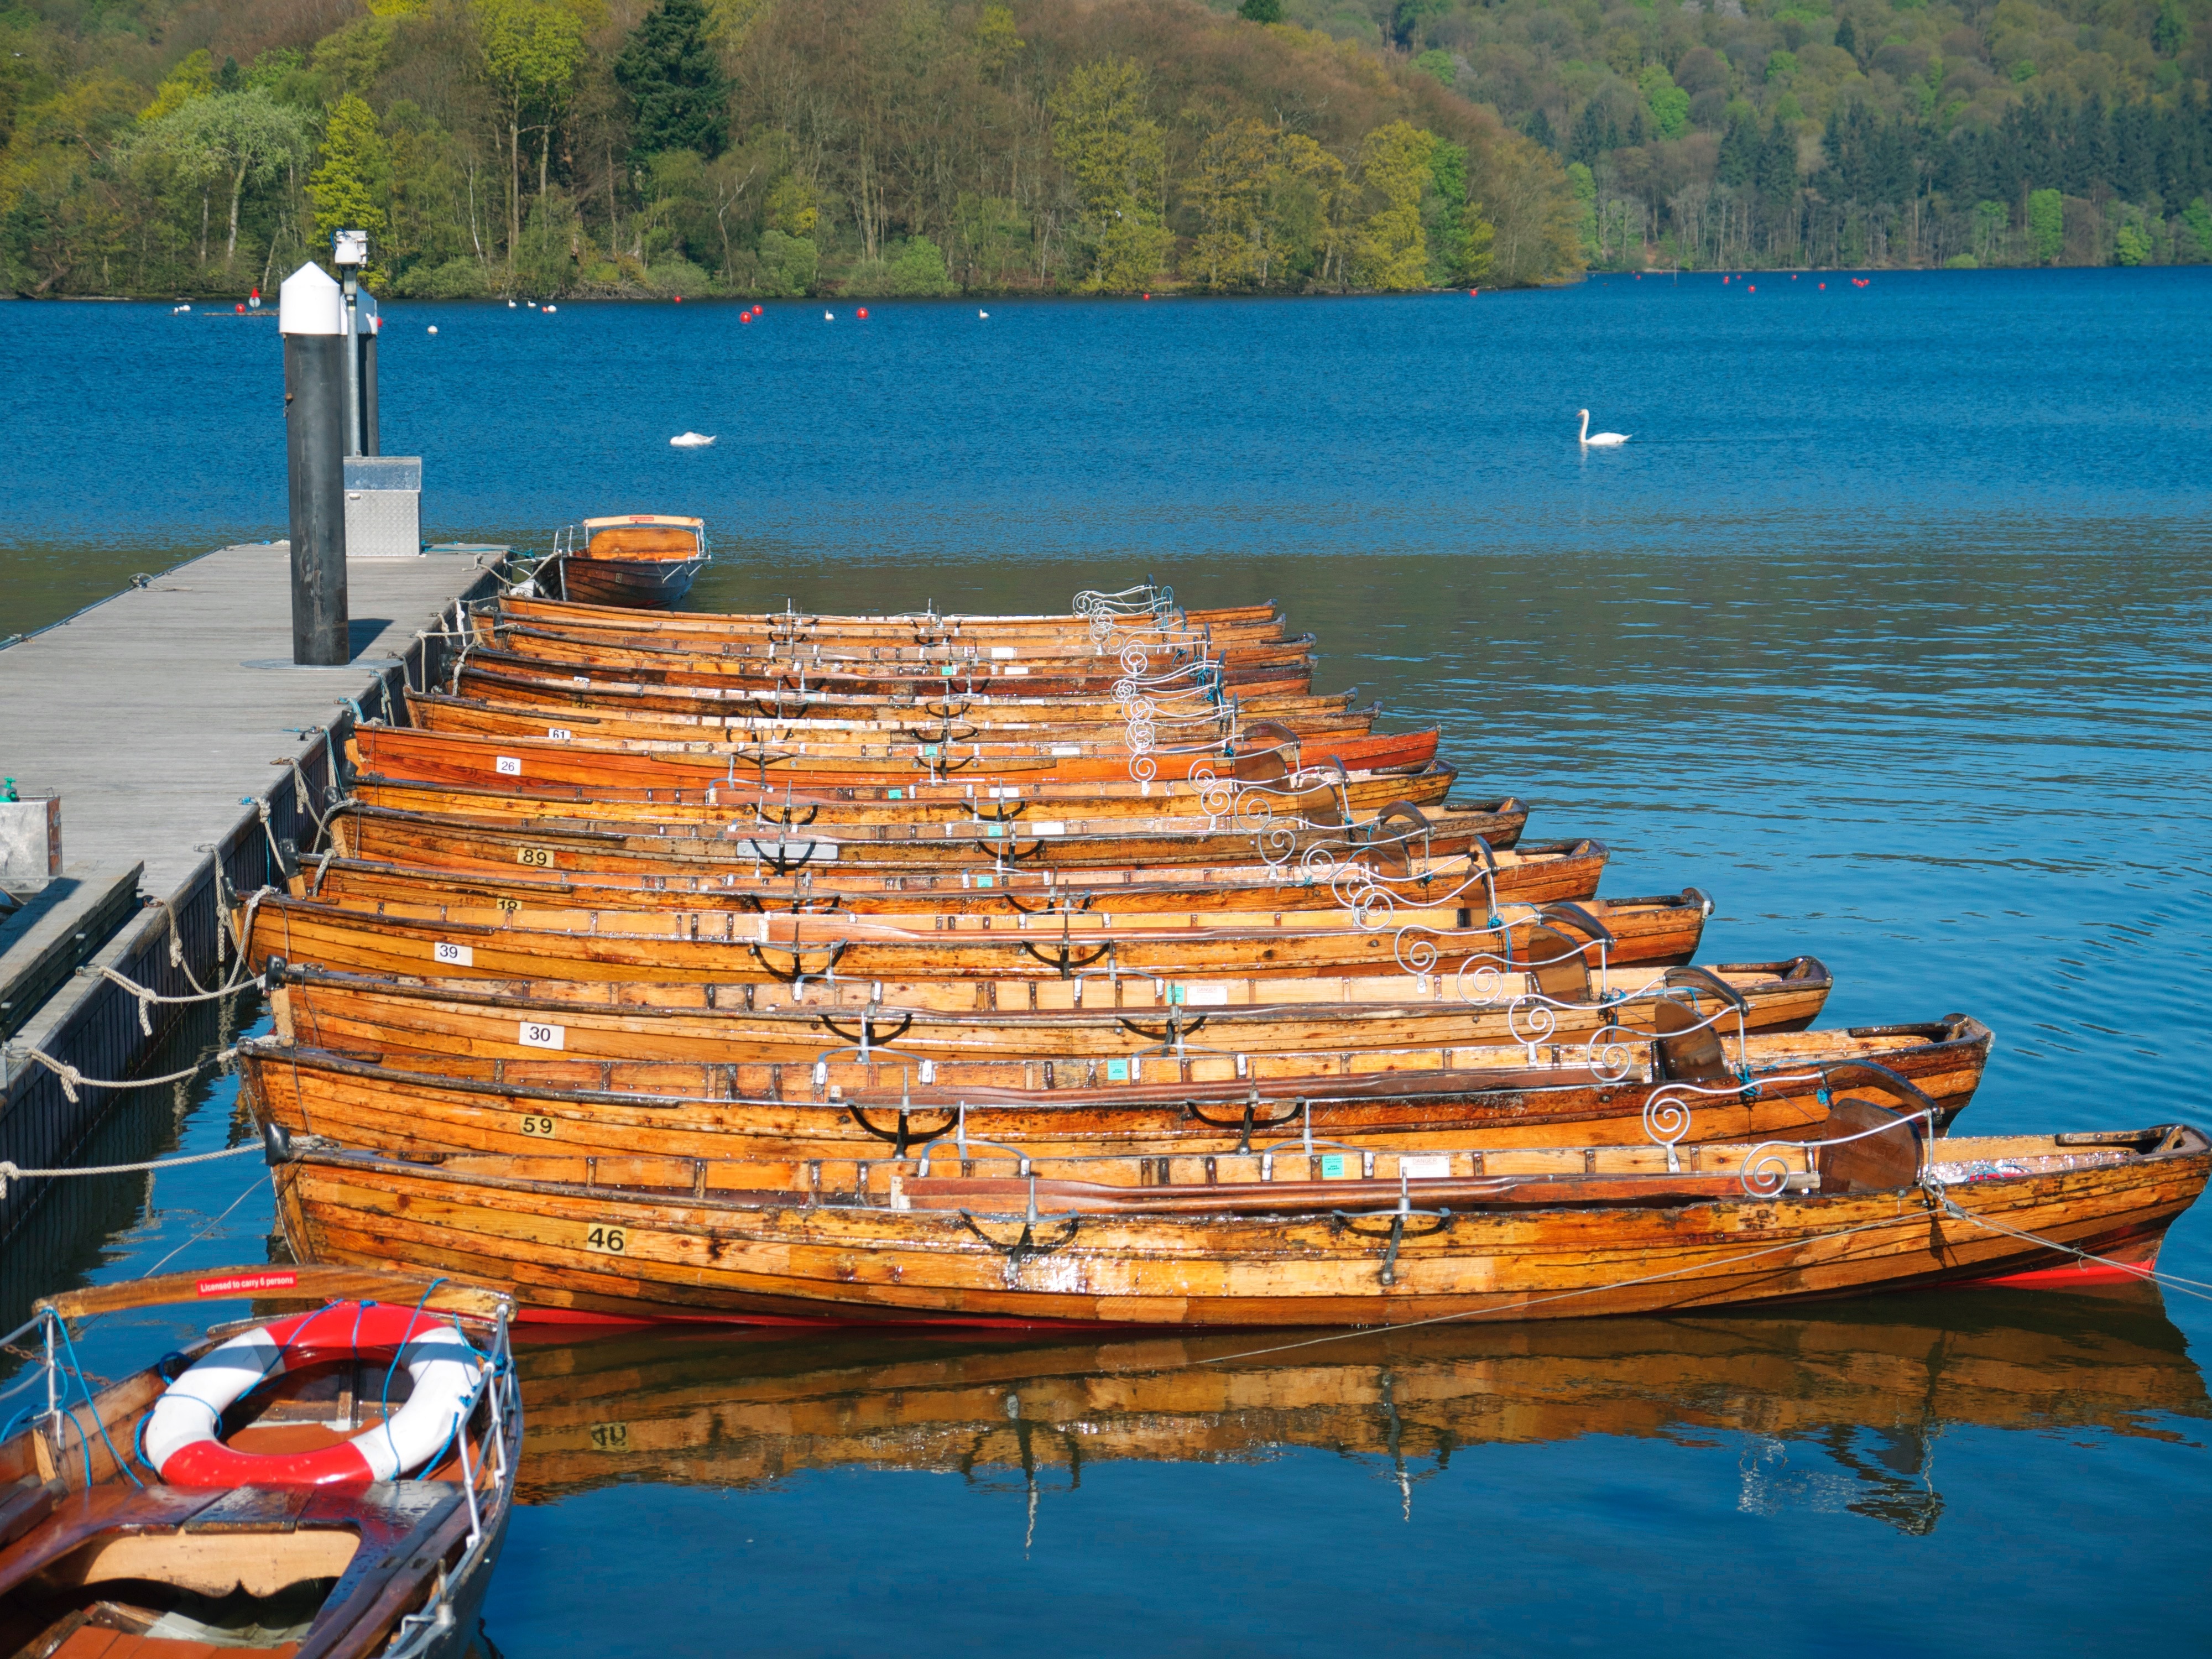
sea, winter, dock, boat, ship, vehicle, bay, windermere, boating, watercraft, barque, punts, long tail boat, watercraft rowing